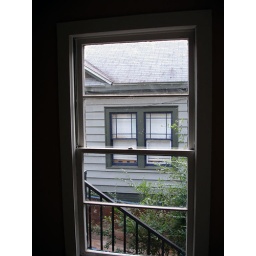
Here's the neighbor-facing window in the left-hand bedroom. You can see the stairs from the kitchen entrance going down to the back yard.